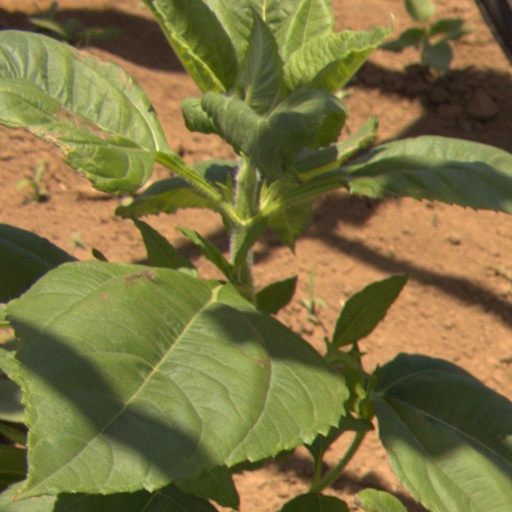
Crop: Jerusalem artichoke